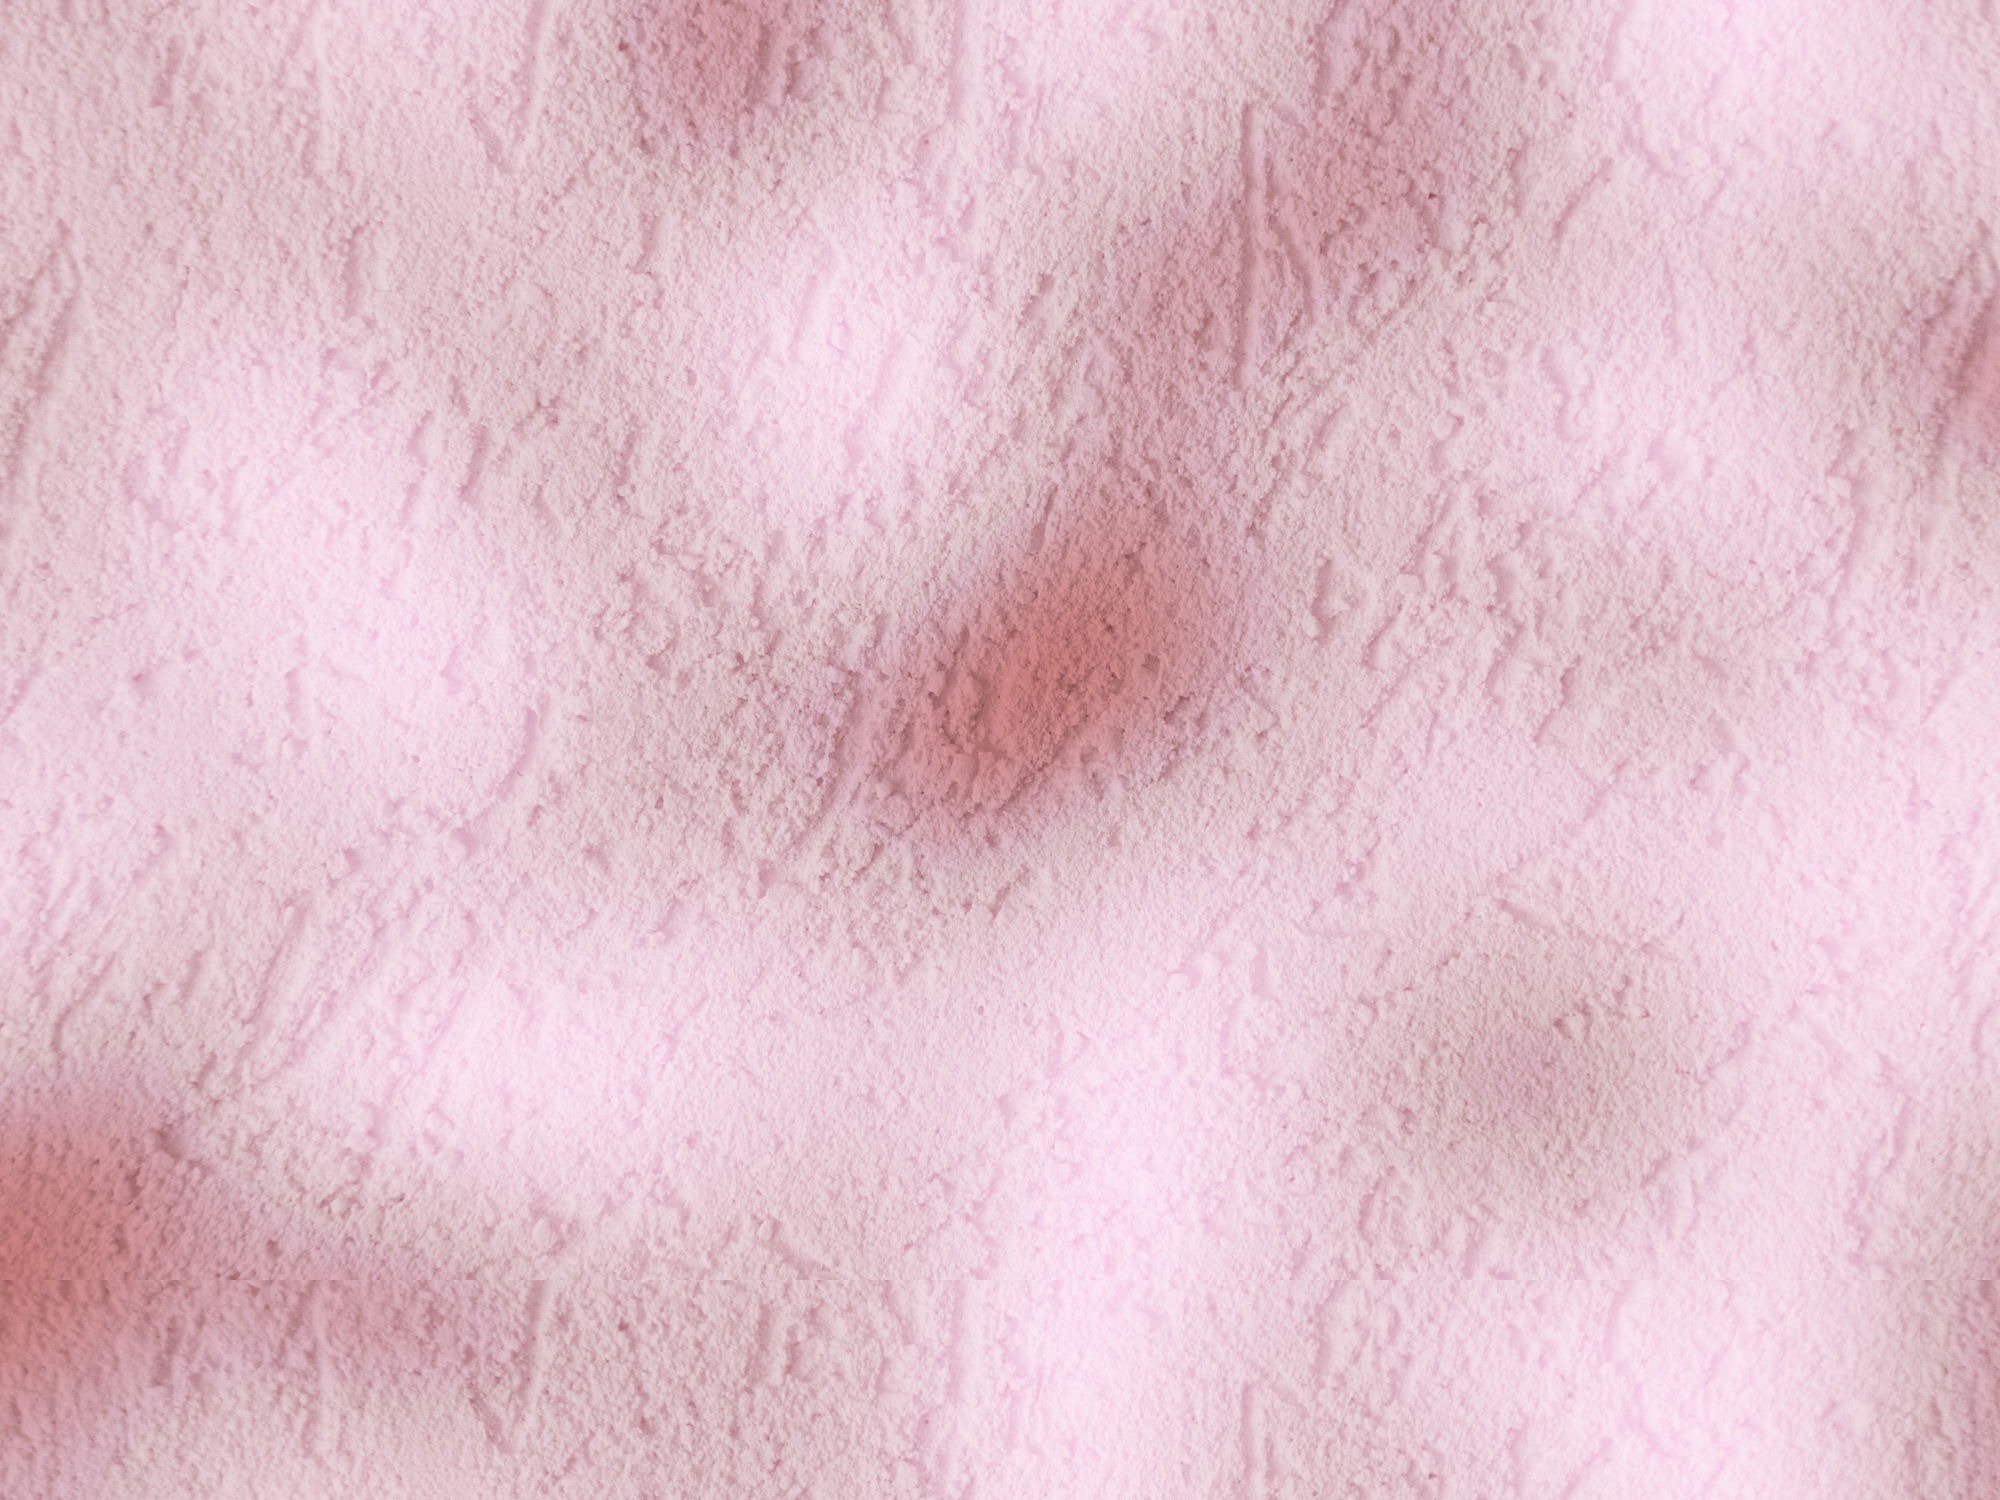
architecture, structure, plant, white, house, texture, petal, building, home, wall, construction, cottage, color, macro, pink, lip, material, close up, pages, face, cheek, background, design, buildings, houses, eye, skin, motif, elegant, works, organ, magenta, digital art, traditional, cosmetics, sample, image editing, burgundy, flooring, stone house, original color, holiday home, the modern building, original edition